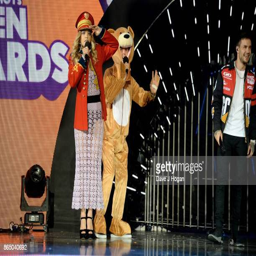
radio broadcaster and pop artist speak on stage at awards